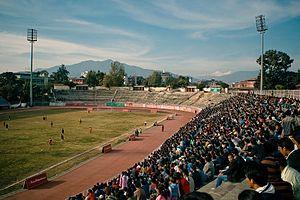
La tragédie du stade Dasarath Rangasala est survenu le 12 mars 1988 au stade Dasarath Rangasala à Katmandou au Népal lorsqu'une violente averse de grêle provoqua la panique parmi les 25 000 spectateurs lors du match entre la Janakpur Cigarette Factory Ltd et le Mukti Joddha Bangaldesh comptant pour le Tribhuvan Challenge Shield.